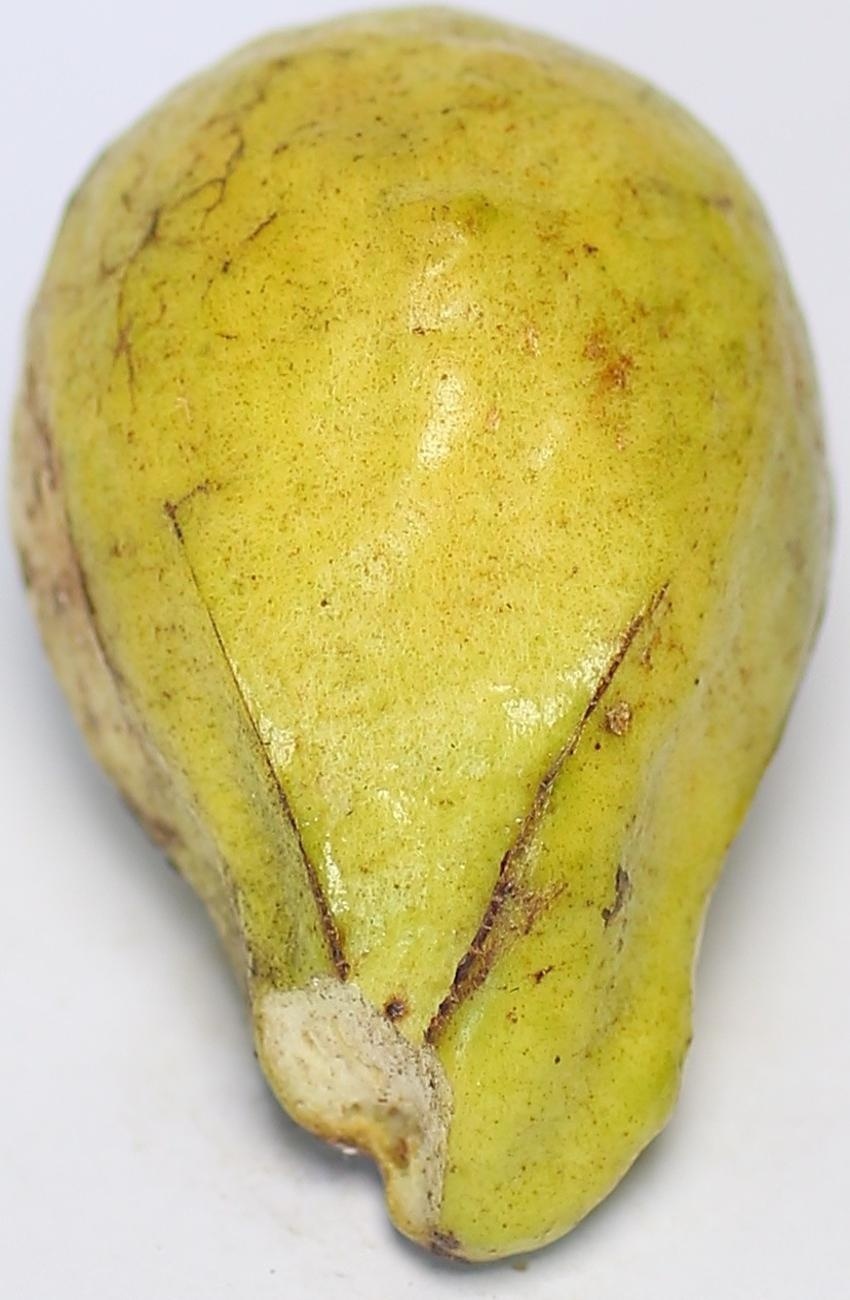
Maturity: ripe
Variety: local-sindhi